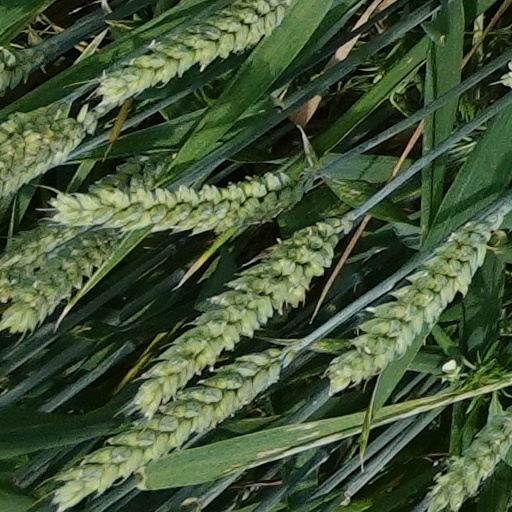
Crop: wheat